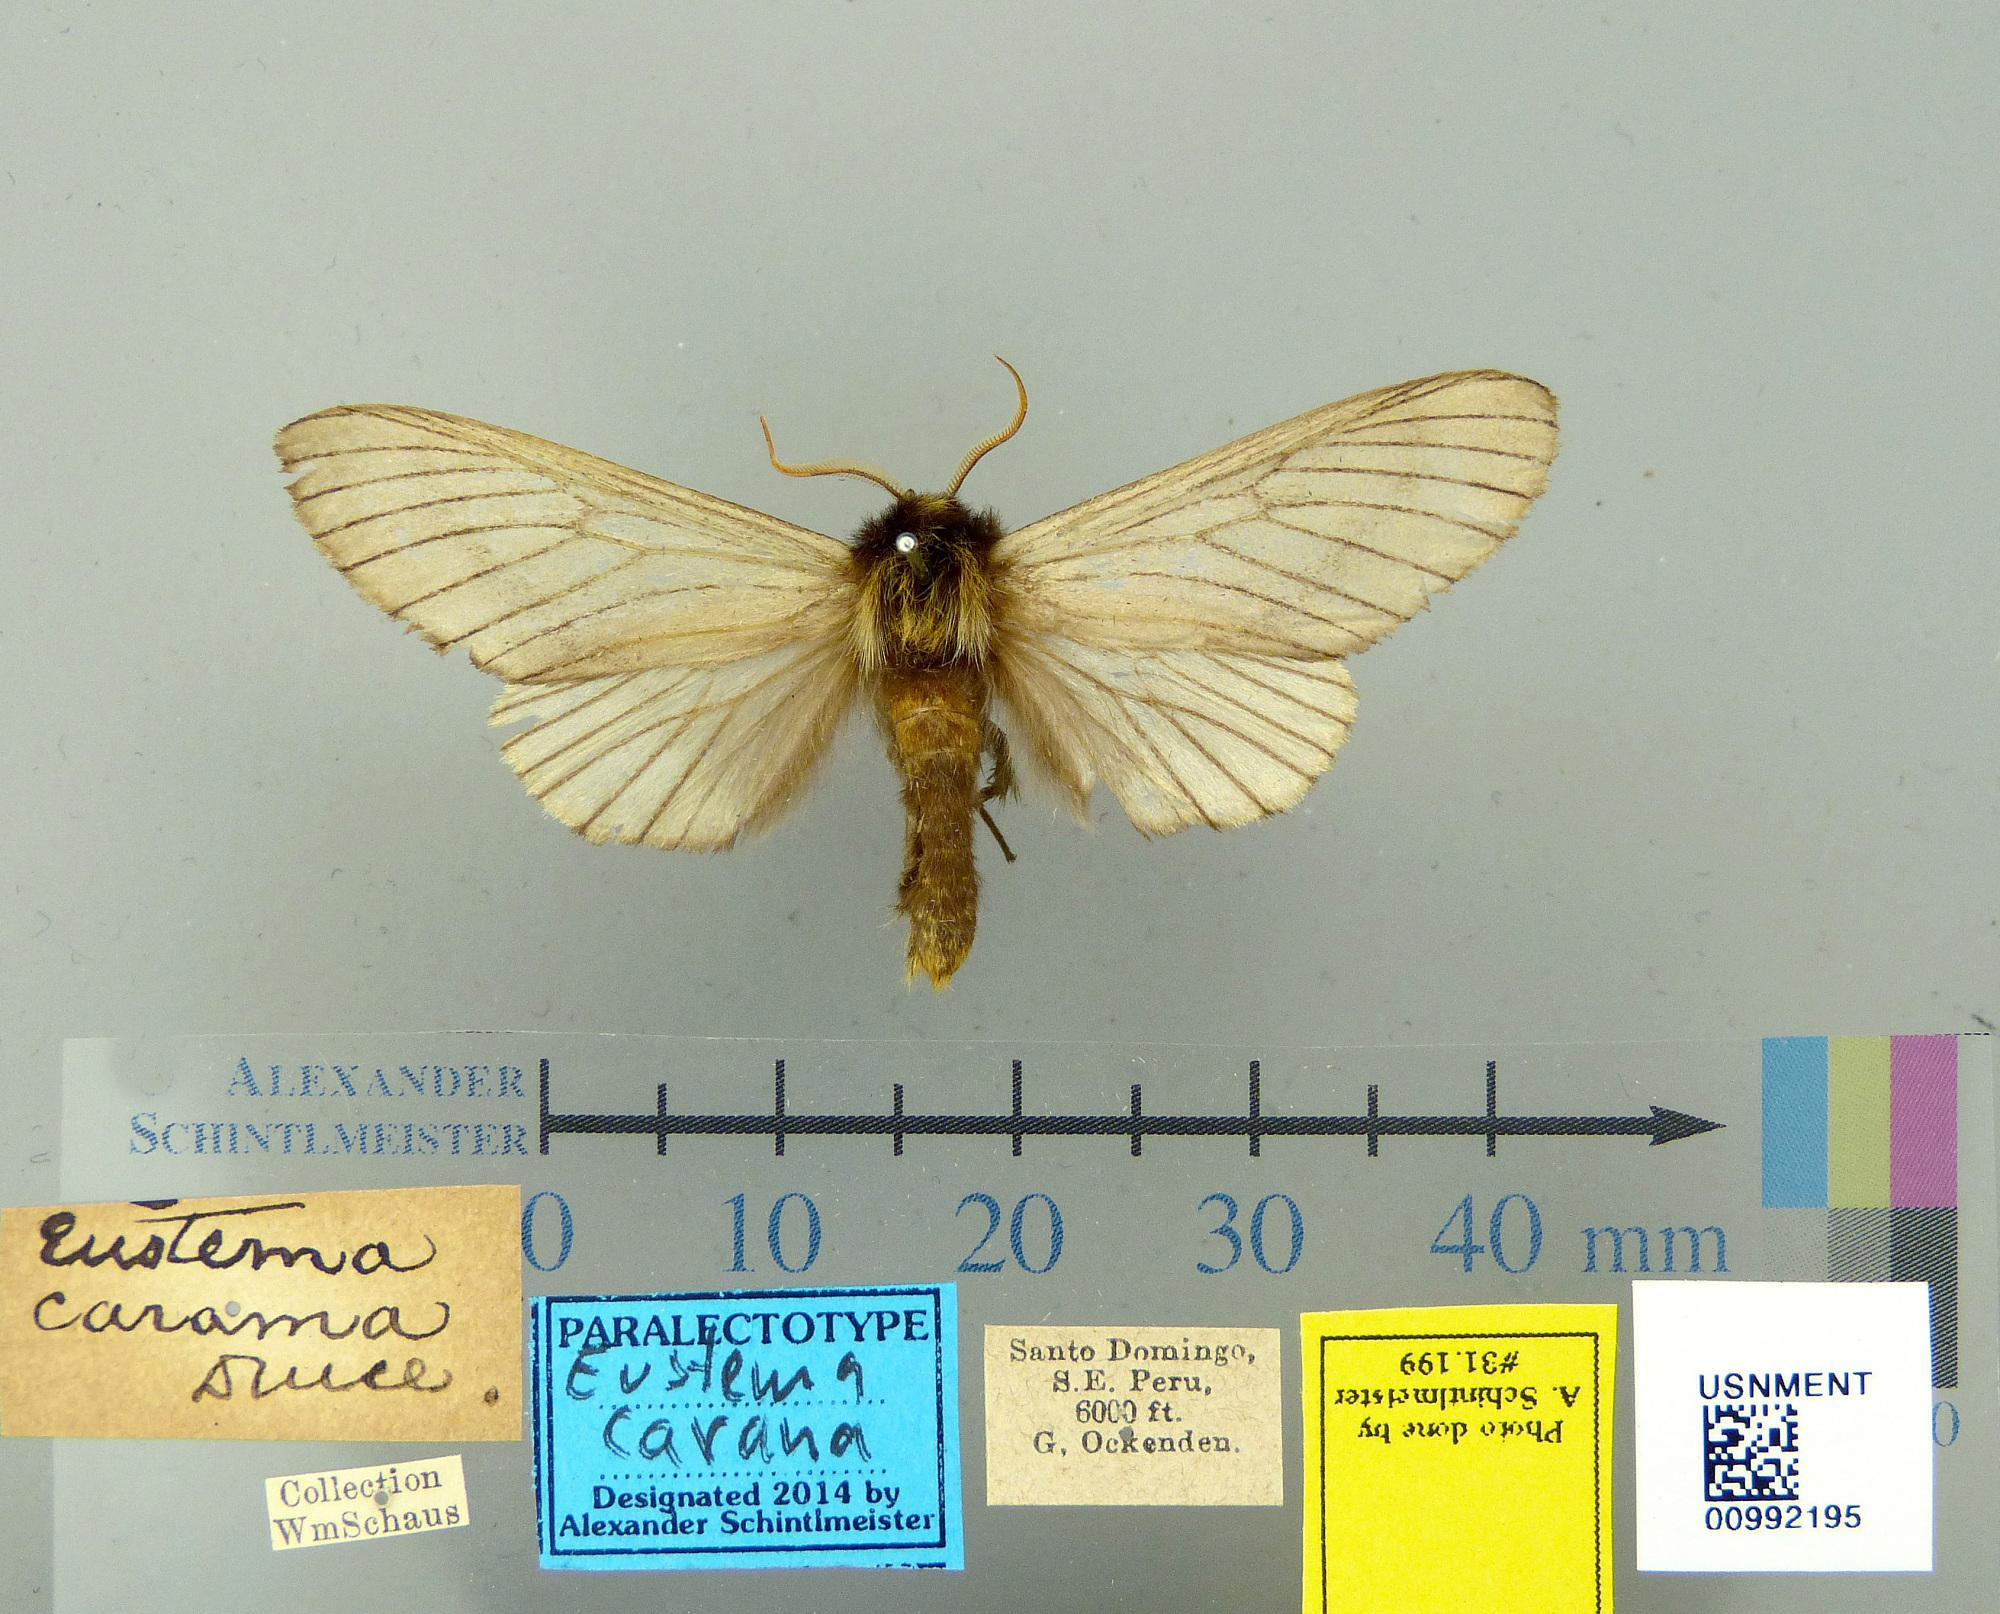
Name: Eustema carama
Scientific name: Eustema carama Druce, 1904
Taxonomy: Animalia, Arthropoda, Insecta, Lepidoptera, Notodontidae
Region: G. Ockenden
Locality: Santo Domingo, [Not Stated], Peru
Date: [Not Stated]